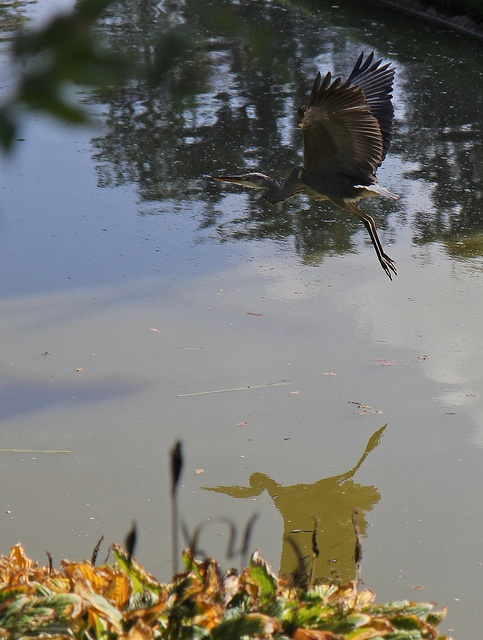
A bird stands in water near a field
you can see the reflection of a bird flying over the water
a bird resting in a pond with shrubs on the side
The large bird is flying over murky waters.
A bird flying over a lake next to flowers.